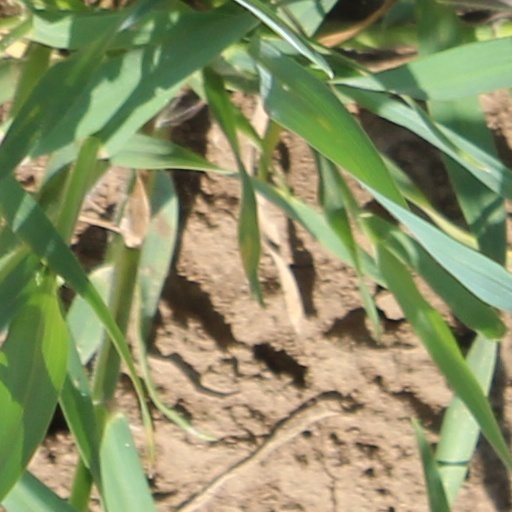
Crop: wheat